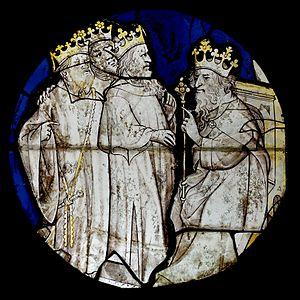
Les mages devant Hérode, France, début du XVe siècle. Vitrail (verres colorés et grisaille), plomb. Restauré par F. Pivet en 1999.
L’Oratorio de Noël est une œuvre de Jean-Sébastien Bach composée en 1734 à Leipzig, écrite pour être chantée à l'église, avec orchestre, pendant le temps de Noël.
L’étoile de Bethléem ou étoile de Noël est le signe, qui dans l'Évangile selon Matthieu, annonça à des mages orientaux la naissance de Jésus et, selon la tradition chrétienne, les a guidés vers Jérusalem et Bethléem. En souvenir de cet événement, les crèches et sapins de Noël sont décorés d'une étoile.
{{Section en travaux}}
Au Moyen Âge, la technique du vitrail consiste en une composition formée de plusieurs pièces de verre maintenues par un réseau de plomb. Il n'y eut d'abord qu'une seule couleur par morceaux de verre. Celui-ci était fixé dans les fenêtres par des tiges métalliques. Les vitraux ont d’abord constitué un élément pratique correspondant à la simple fermeture des fenêtres, ils prendront un rôle plus décoratif par la suite.